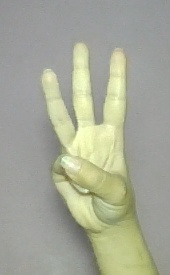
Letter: thaa